Arthur T. Gregorian

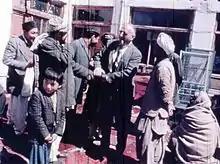
Arthur T. Gregorian purchasing rugs in Kabul, Afghanistan - 16mm frame

Gregorian did not know his birthdate. However, he marked it as November 15, 1909. He was born in Rahvah, on the western shore of Lake Urmia, West Azerbaijan Province, Iran, of Armenian parents, and died on January 14, 2003, in Concord, Massachusetts.